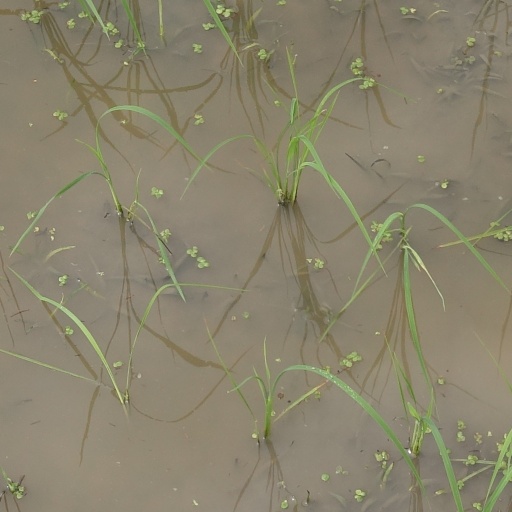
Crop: rice